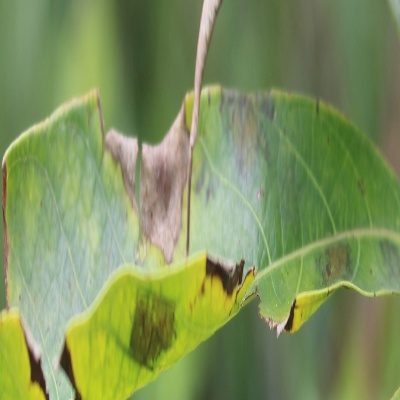
Crop: Cassava
Condition: bacterial blight